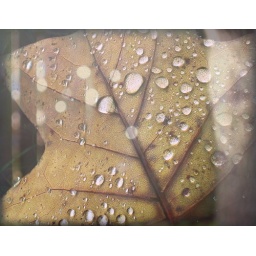
layered with a photo of the fence and the tree in afternoon light